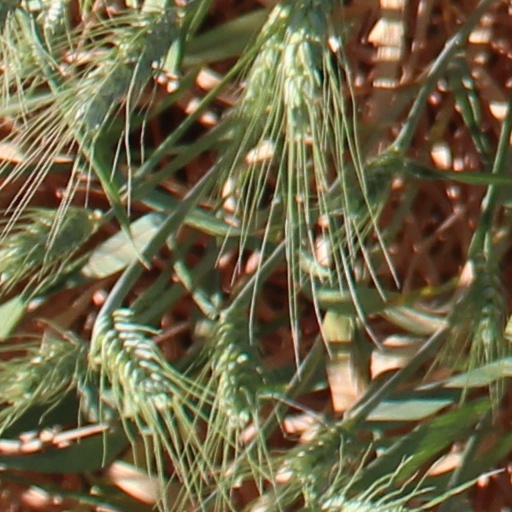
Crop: wheat